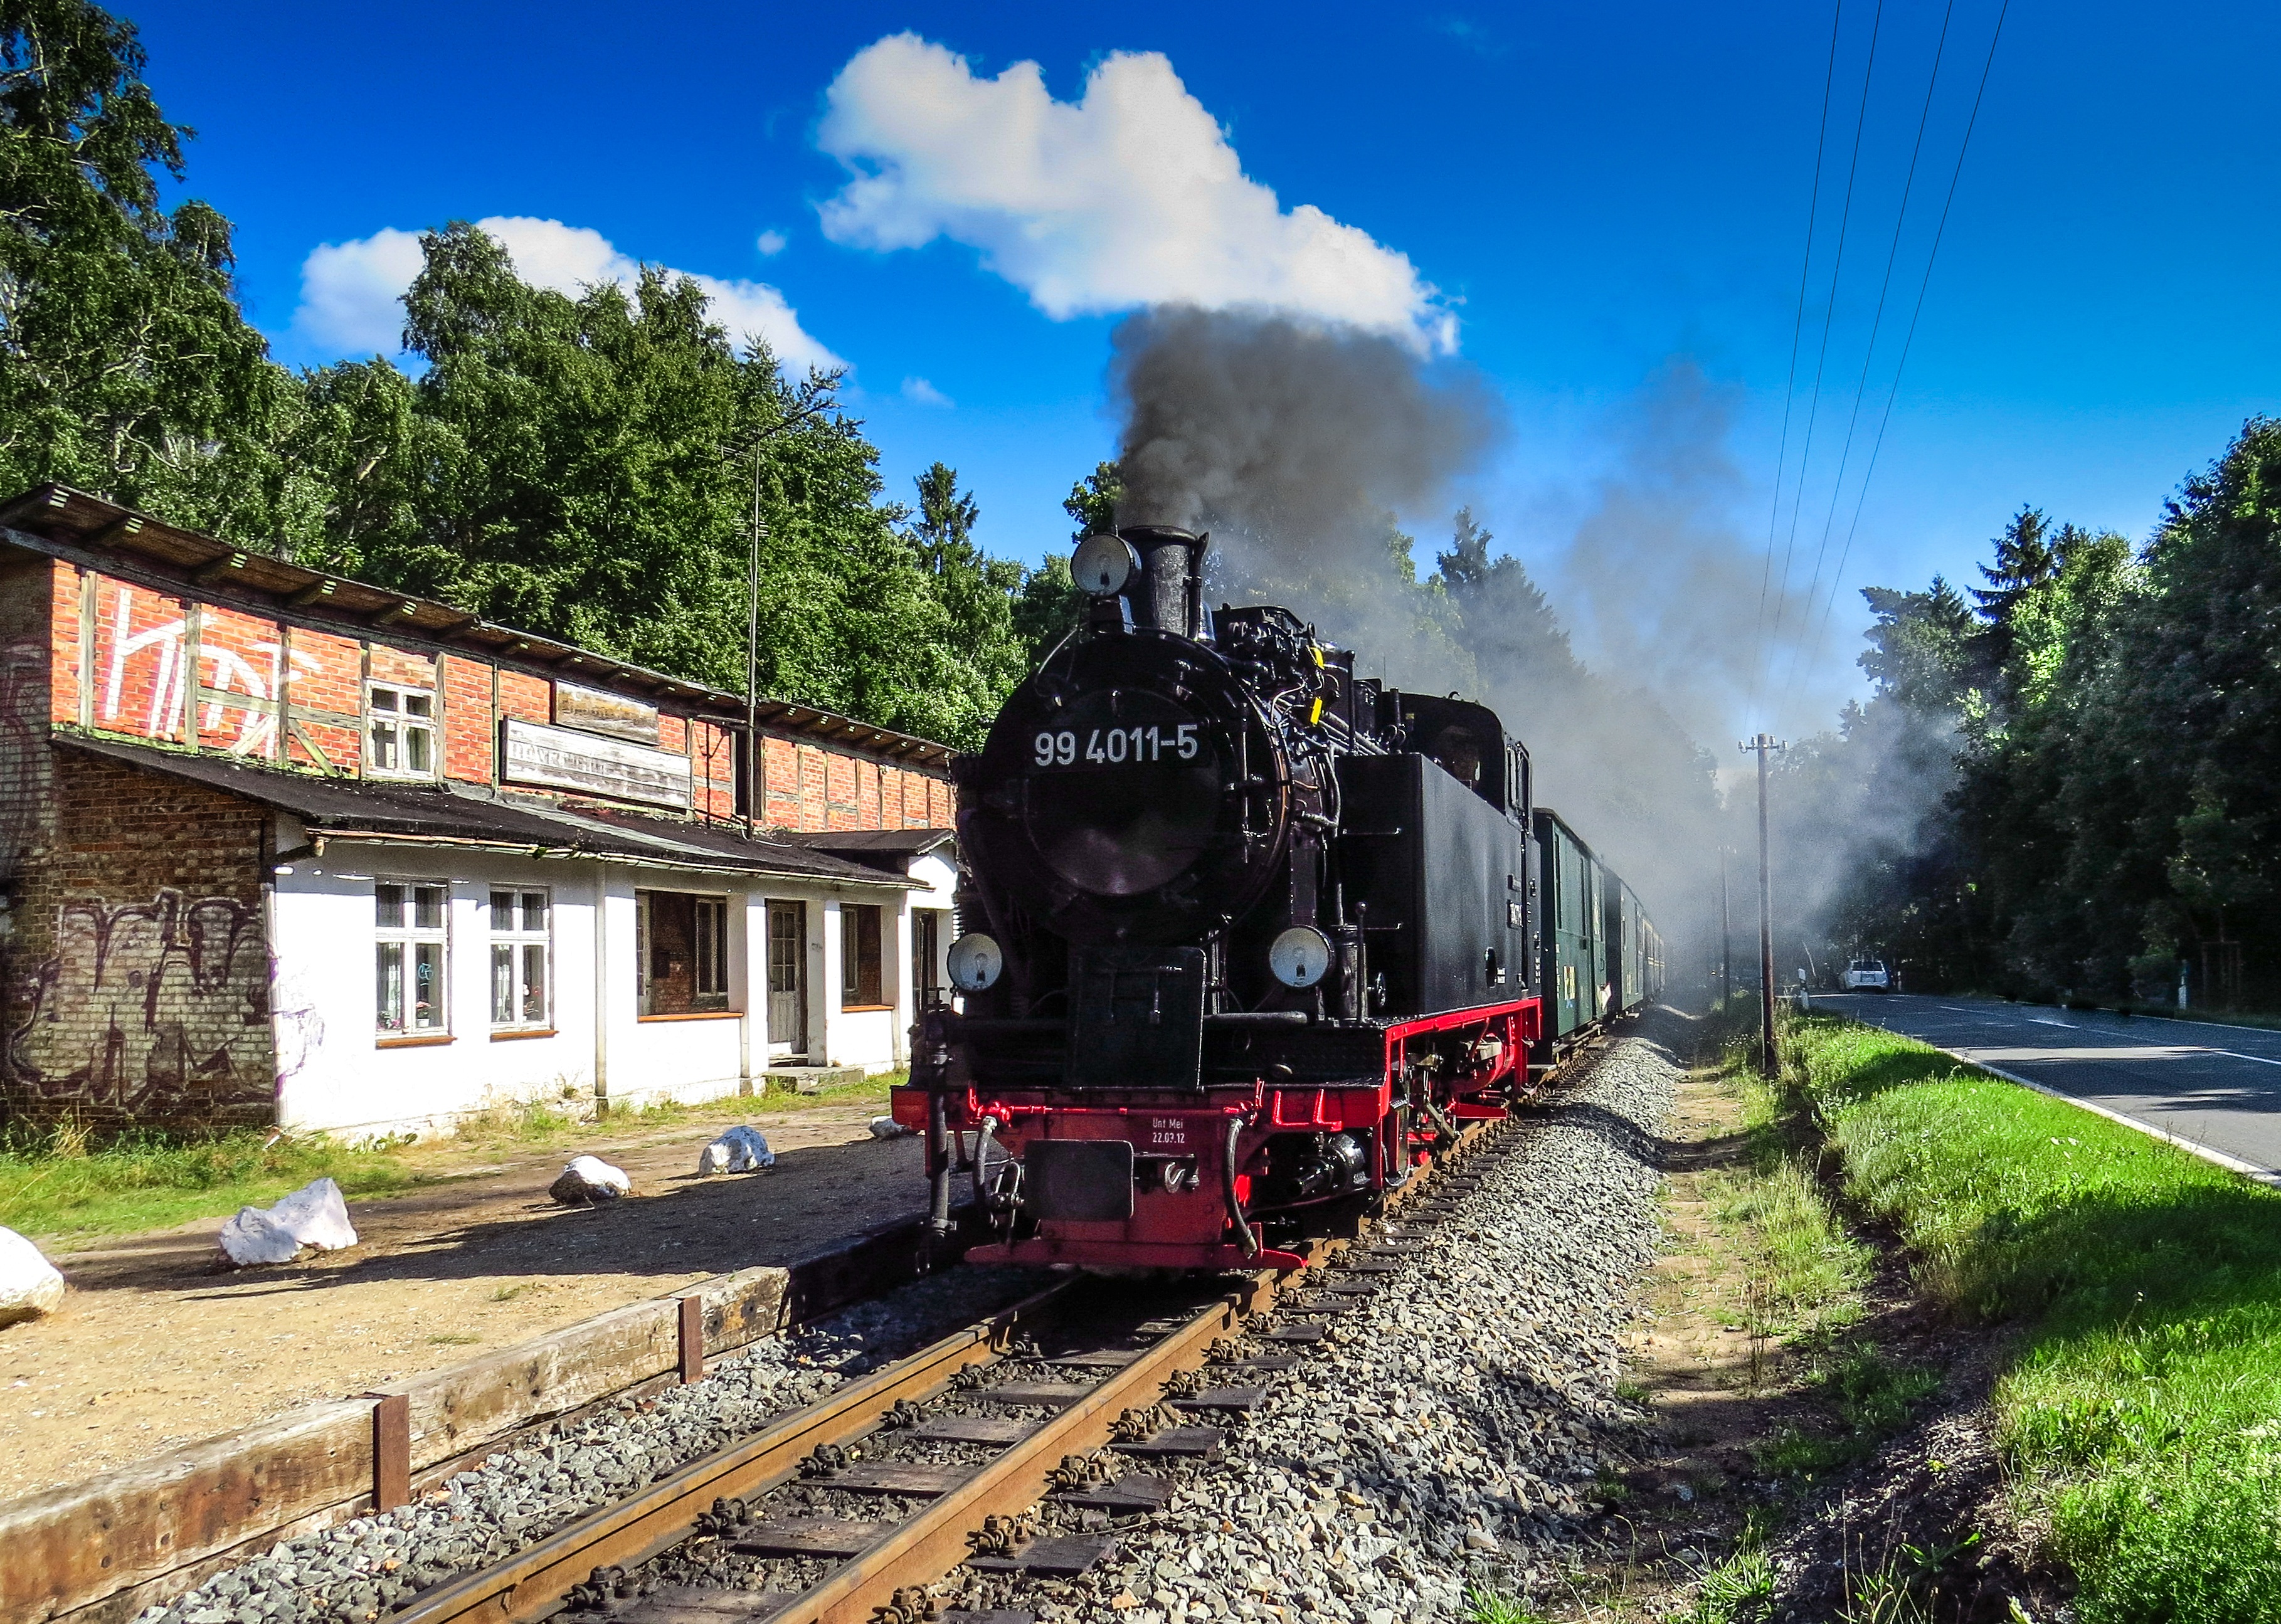
track, railway, train, transport, vehicle, nostalgia, locomotive, steam engine, historically, rail transport, steam locomotive, rasender roland, rugen, rolling stock